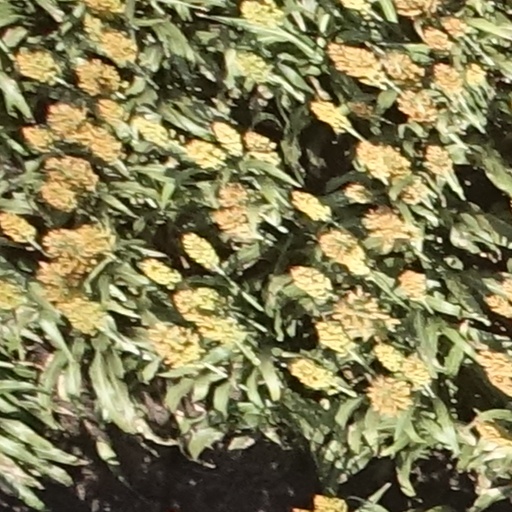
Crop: sorghum